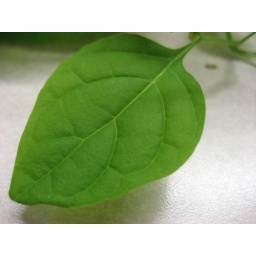
Unidentified vine growing in my coworker's flower pot